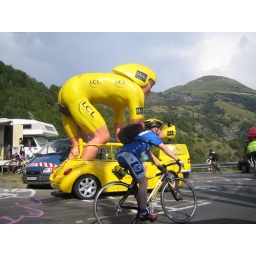
This was the first car in the Tour caravan, we caught it coming back down the mountain